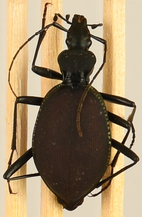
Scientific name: Scaphinotus angusticollis
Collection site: Abby Road NEON (ABBY), plot ABBY_010